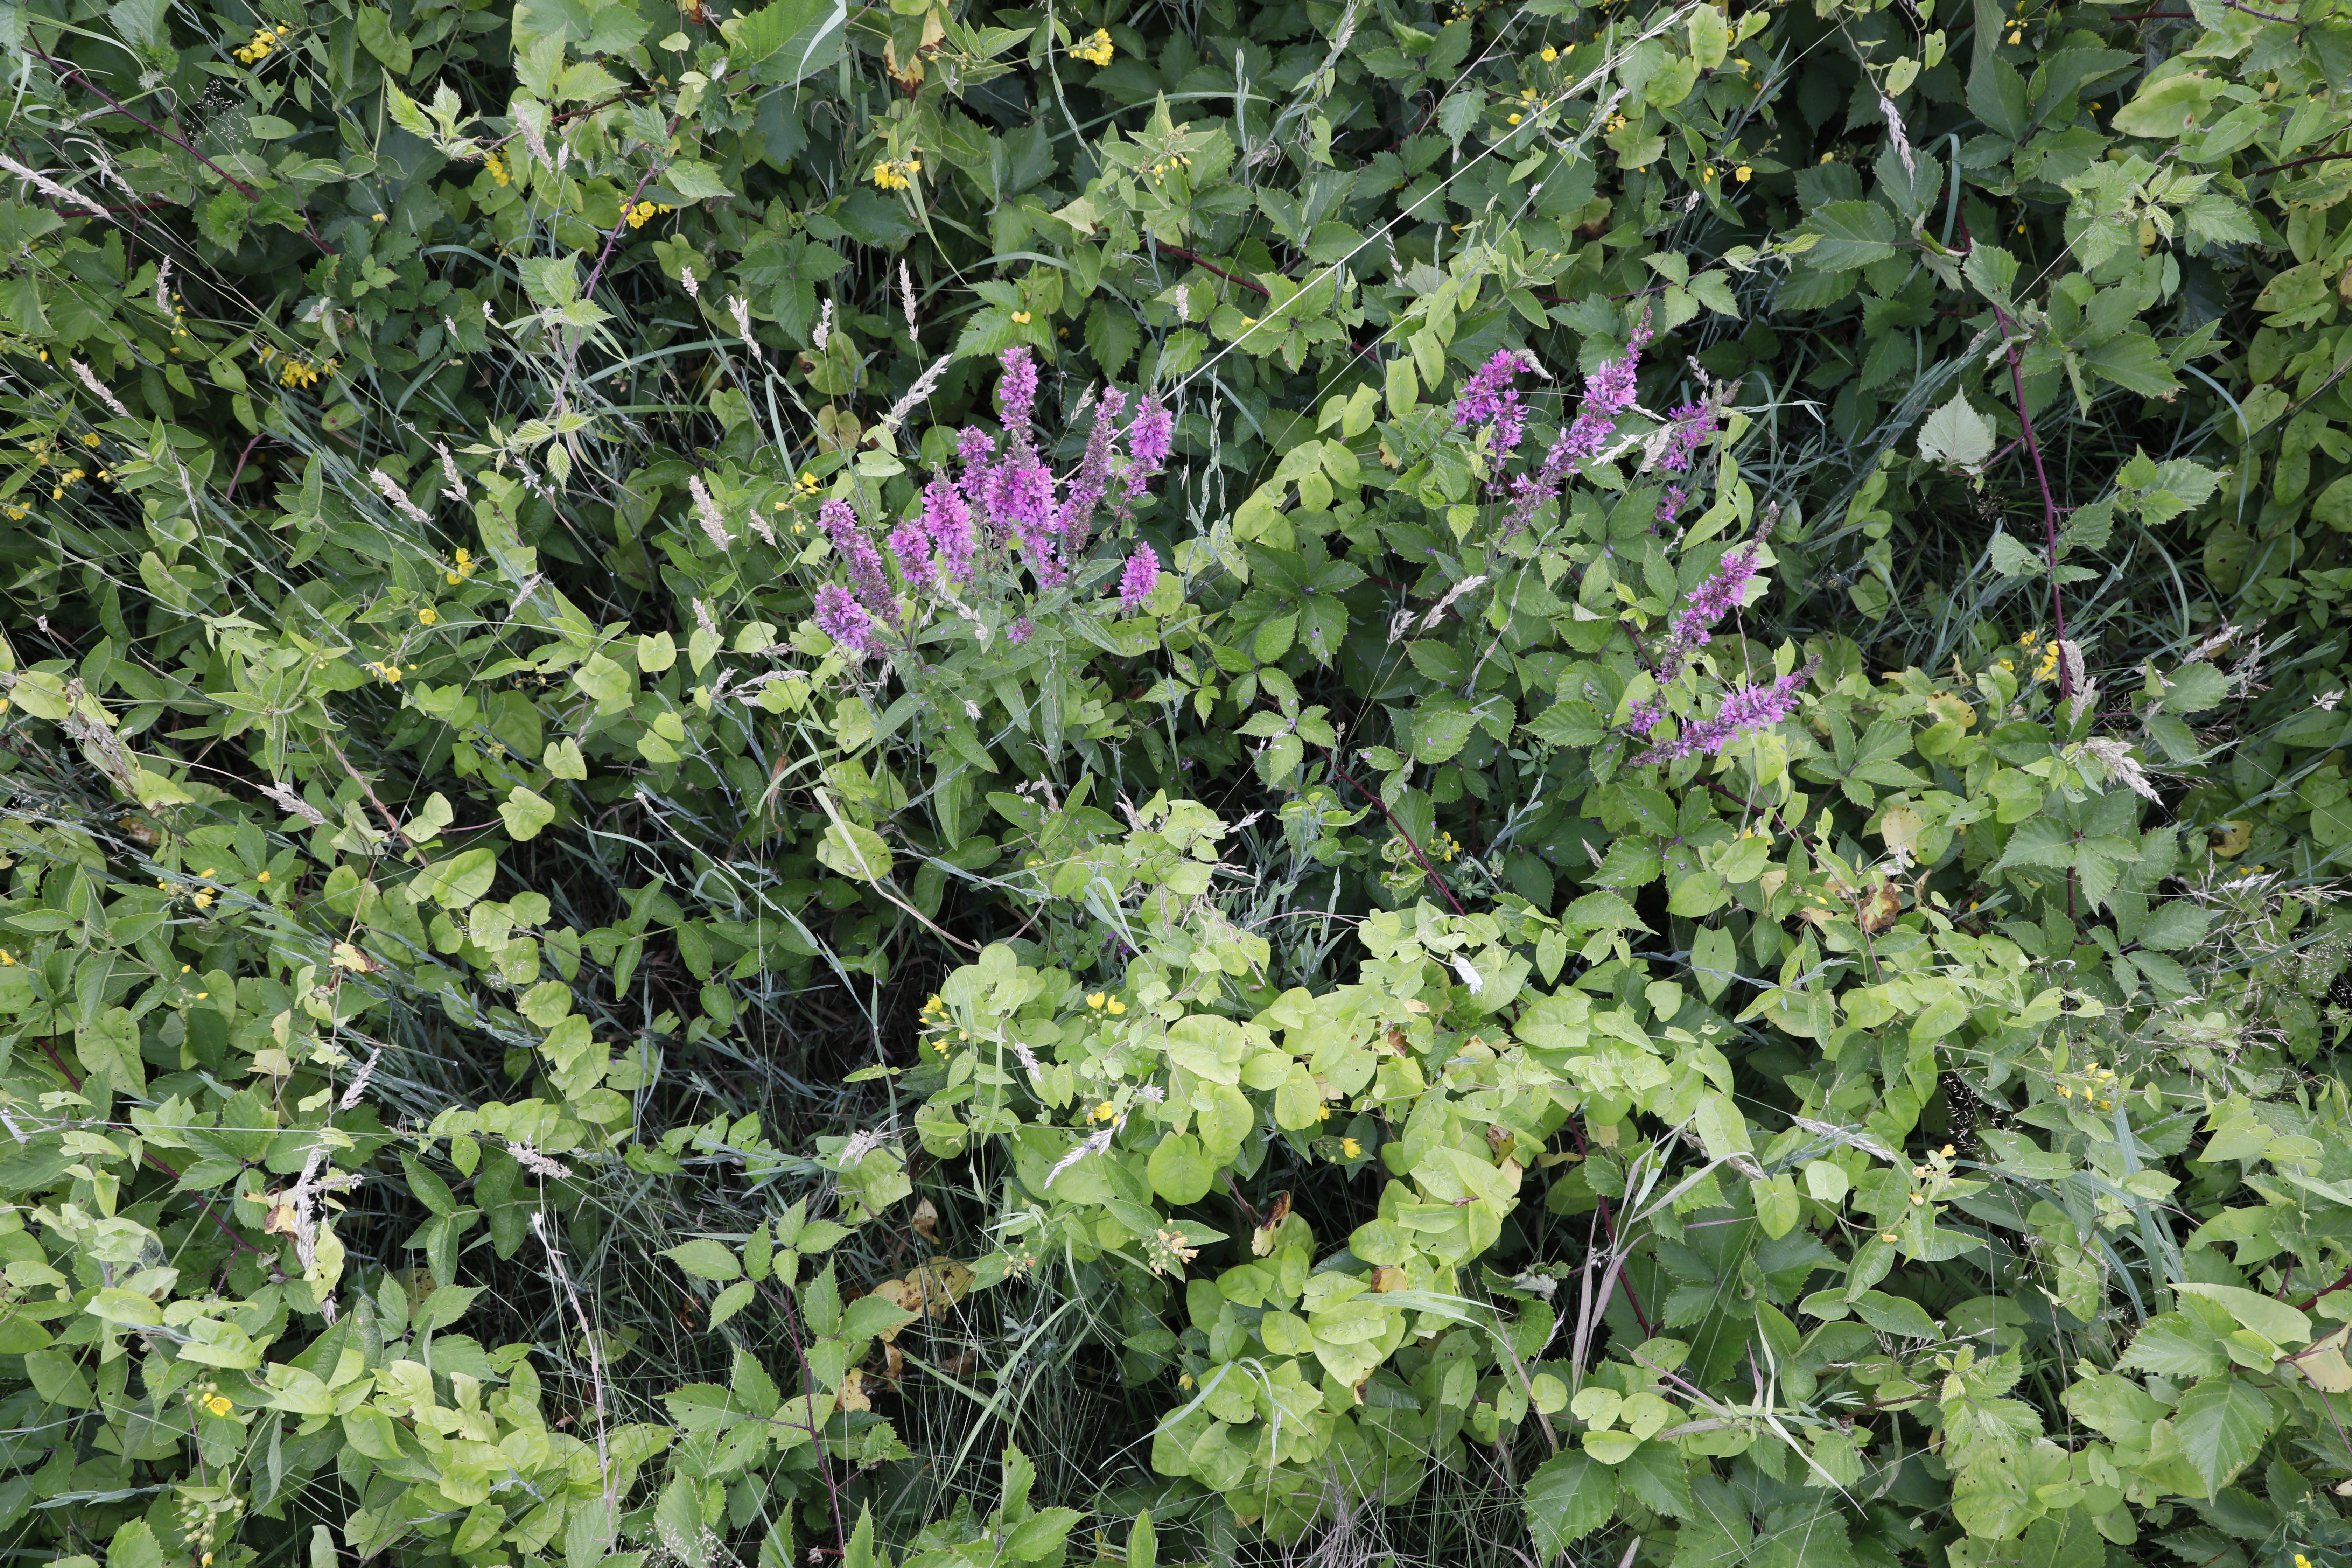
Plant species: Lythrum salicaria, Lysimachia vulgaris